Kingdom of Galicia

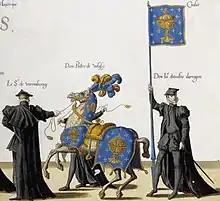
Flag and arms of the Kingdom of Galicia (16th century), after the funeral of Emperor Charles V, also king of Galicia, by Joannes and Lucas Doetecum

After the defeat of the loyalist party, with their leaders consequently exiled in Portugal or dead abroad, Henry II and John I introduced a series of foreign noble houses in Galicia as tenants of important fiefs. For example, the County of Trastámara, ancient dominion of the Traba and Castro houses, was given first to Pedro Enríquez de Castro, nephew of Henry II; later, in 1440, it was divided into two counties, Trastámara and Lemos, and given to the Osorios, of the frontier lands of Bierzo. In the South some important concessions were given to the Sarmento family, which, in time, would hold the job of "Adelantado Mayor" of the Kingdom of Galicia as a family legacy; and to the Pimentels of Benavente. Some of these families, most notably the Osorios, would become during the 16th and 17th centuries the most influential defenders of Galician causes. But during the 15th century, in the absence of solid leadership, such as exercised in the past by the archbishop of Santiago or by the Counts of Trastámara, the Kingdom of Galicia was reduced to a set of semi-independent and rival fiefdoms, militarily important, but with little political influence abroad.